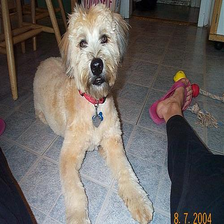
Species: dog
Breed: wheaten terrier